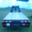
Label: truck